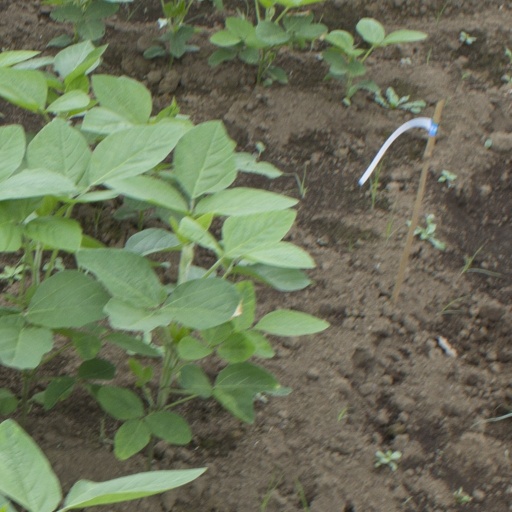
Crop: soybean